Hollow-cathode lamp

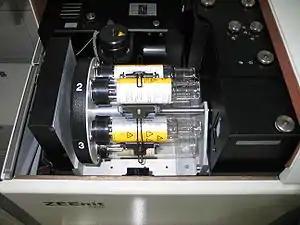
Hollow-cathode lamps from an atomic absorption spectrometer

A hollow-cathode lamp (HCL) is type of cold cathode lamp used in physics and chemistry as a spectral line source (e.g. for atomic absorption spectrometers) and as a frequency tuner for light sources such as lasers. An HCL takes advantage of the hollow cathode effect, which causes conduction at a lower voltage and with more current than a cold cathode lamp that does not have a hollow cathode.